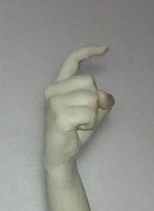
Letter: ra